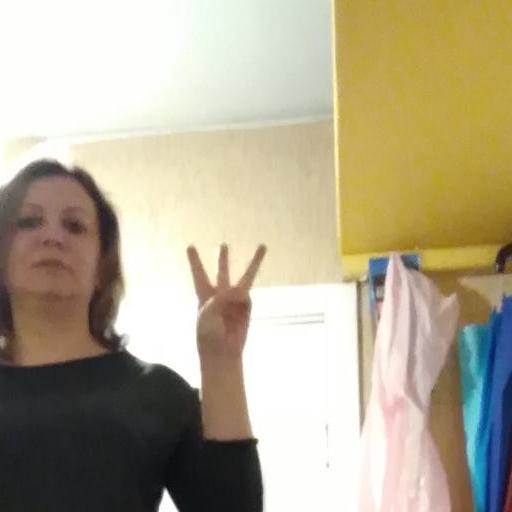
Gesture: three